Demba Ba

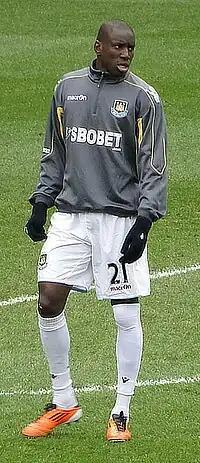
Ba with West Ham United in 2011

After the collapsed Stoke deal, Ba was sold to West Ham United for an undisclosed fee based on appearances. He signed a three-year contract on 28 January, on a pay as you play basis due to knee problems found in the Stoke medical. Ba's Premier League debut came on 6 February 2011, as a 75th-minute substitute for Robbie Keane during a 1–0 home defeat by Birmingham City. His first goals followed six days later during his full debut, scoring twice in a 3–3 draw against West Bromwich Albion. Despite finishing as their top scorer for the season with seven from twelve games including 2 in the last game, Ba's stay with West Ham proved to be short. Following their relegation to the Championship after a 3–2 loss away to Wigan Athletic he invoked a release clause in his contract allowing him to leave for free. He turned down a £50,000-a-week salary plus a bonus payment of £500,000 in order to stay in the Premier League with another club, triggering interest from both Everton and Newcastle United.